M1 carbine

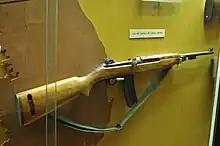
M2 carbine with the selector lever on the left side, opposite the bolt handle

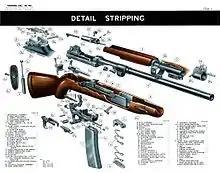
Exploded view of the M2 carbine

The standard-issue versions of the carbine officially listed and supported were the M1, M1A1, M2 and M3.